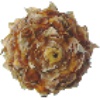
Label: Pineapple Mini 1